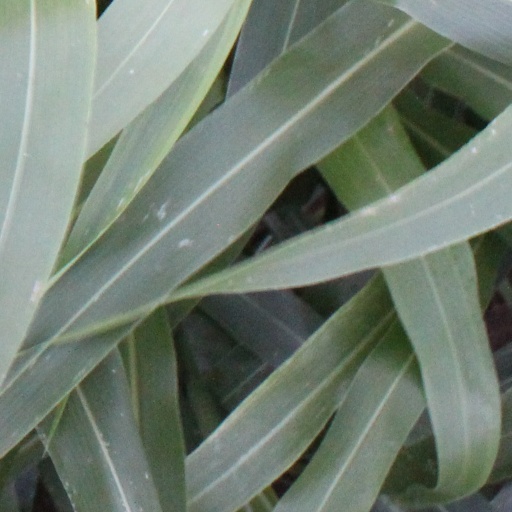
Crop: sorghum